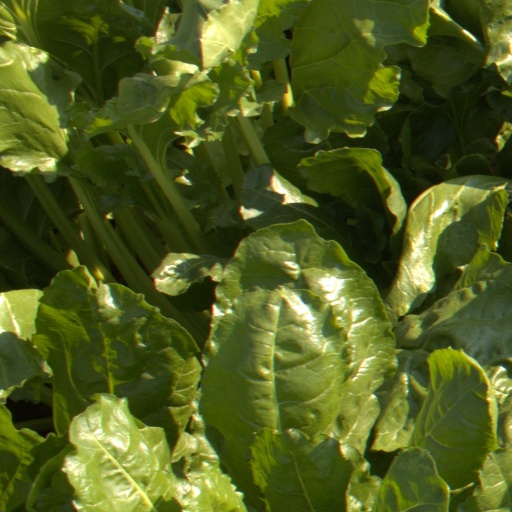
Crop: sugar beet